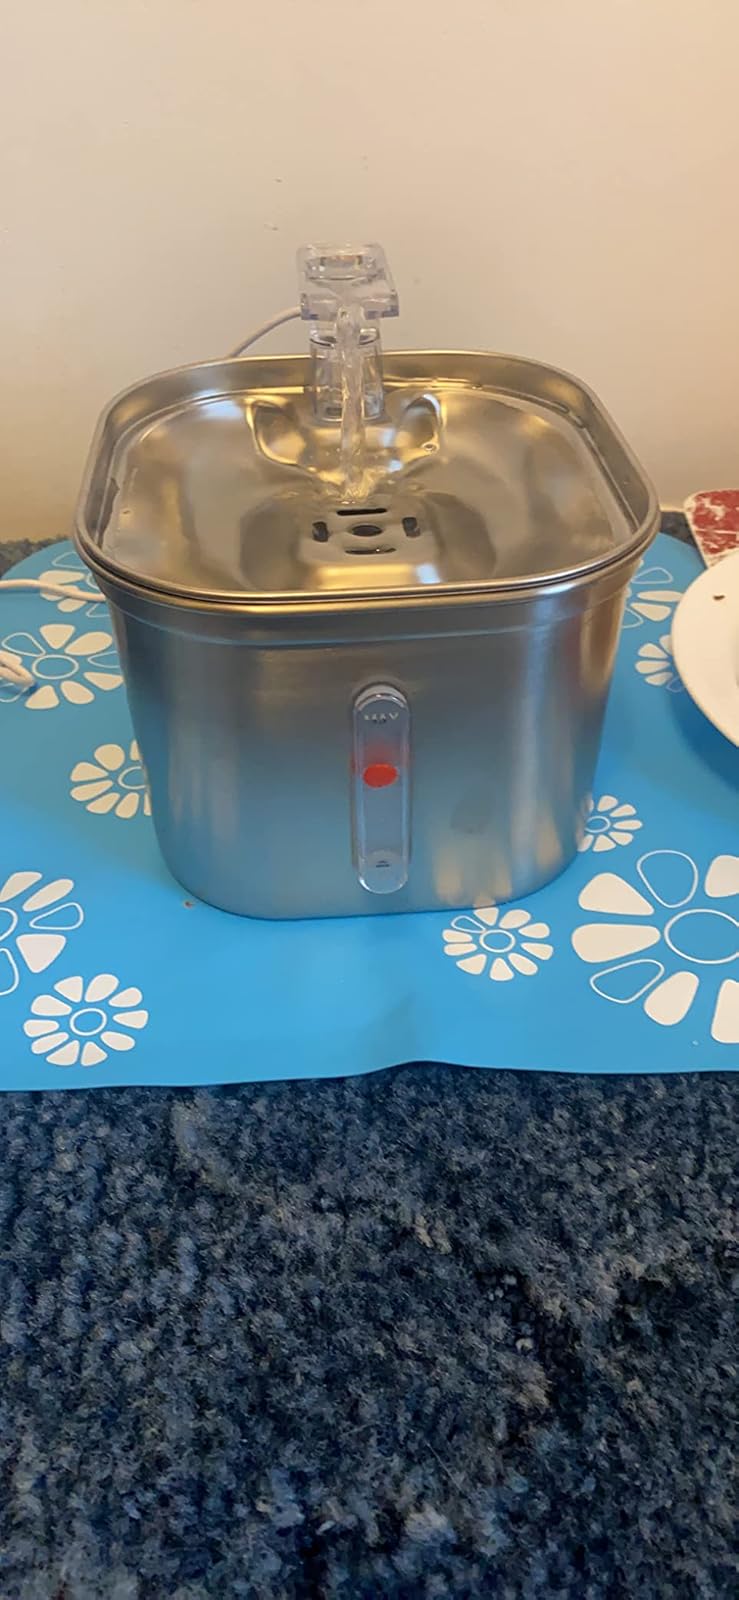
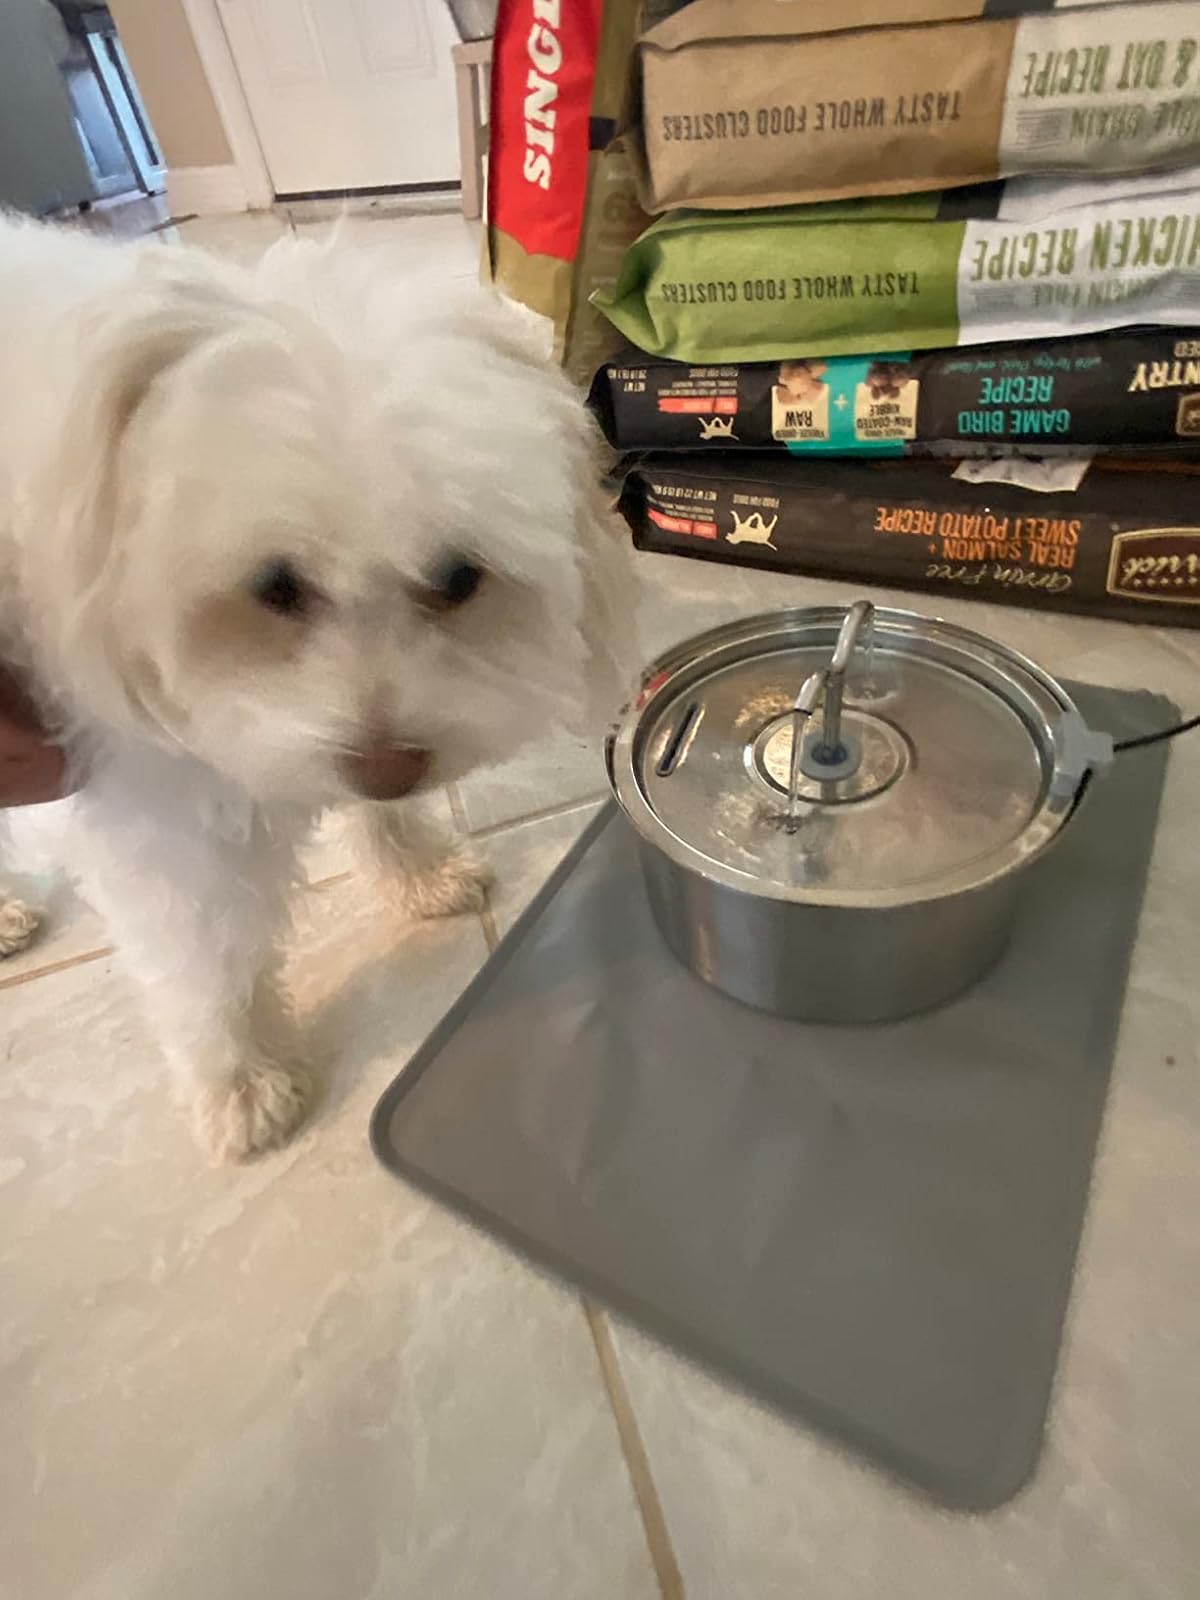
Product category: items_bowl
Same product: no